José Celestino Mutis

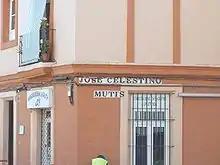
Street named after Celestino Mutis, in Cadiz, Spain

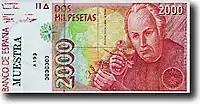
José Celestino Mutis on a 1996 2000 Pesetas specimen banknote

His likeness is well known to Spaniards, because his image was used on the 1992-2002 banknotes of 2,000 Pesetas. This was the first in a series of banknotes commemorating Spain in America. On the reverse was a drawing of the "Mutisia clematis" flower, named in his honor. He was also depicted in the 200 Colombian Pesos banknote between 1983 and 1992.